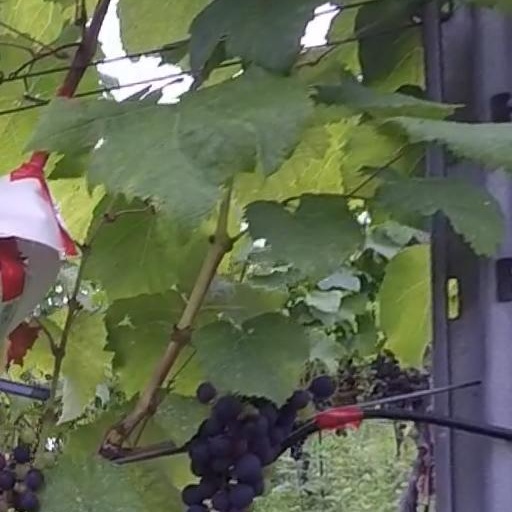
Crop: grape